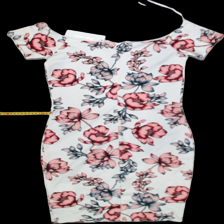
View: back
Type: Dress
Category: Ladies
Brand: Amisu (New yorker)
Colors: Multicolor
Material: 74%viscose 3%elastane 23%polyester
Pattern: Floral print
Cut: V-collar, Tight
Size: 40
Trend: No trend
Stains: No
Damage: 0
Price range: 50-100
Recommended usage: Reuse